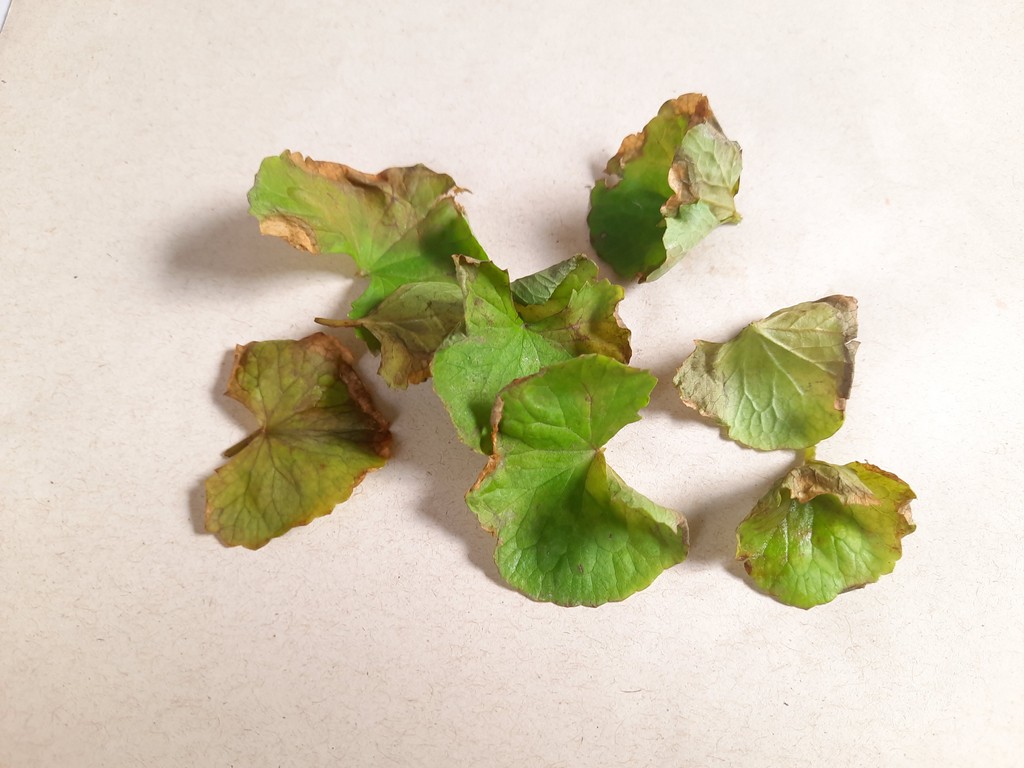
Label: Unhealthy